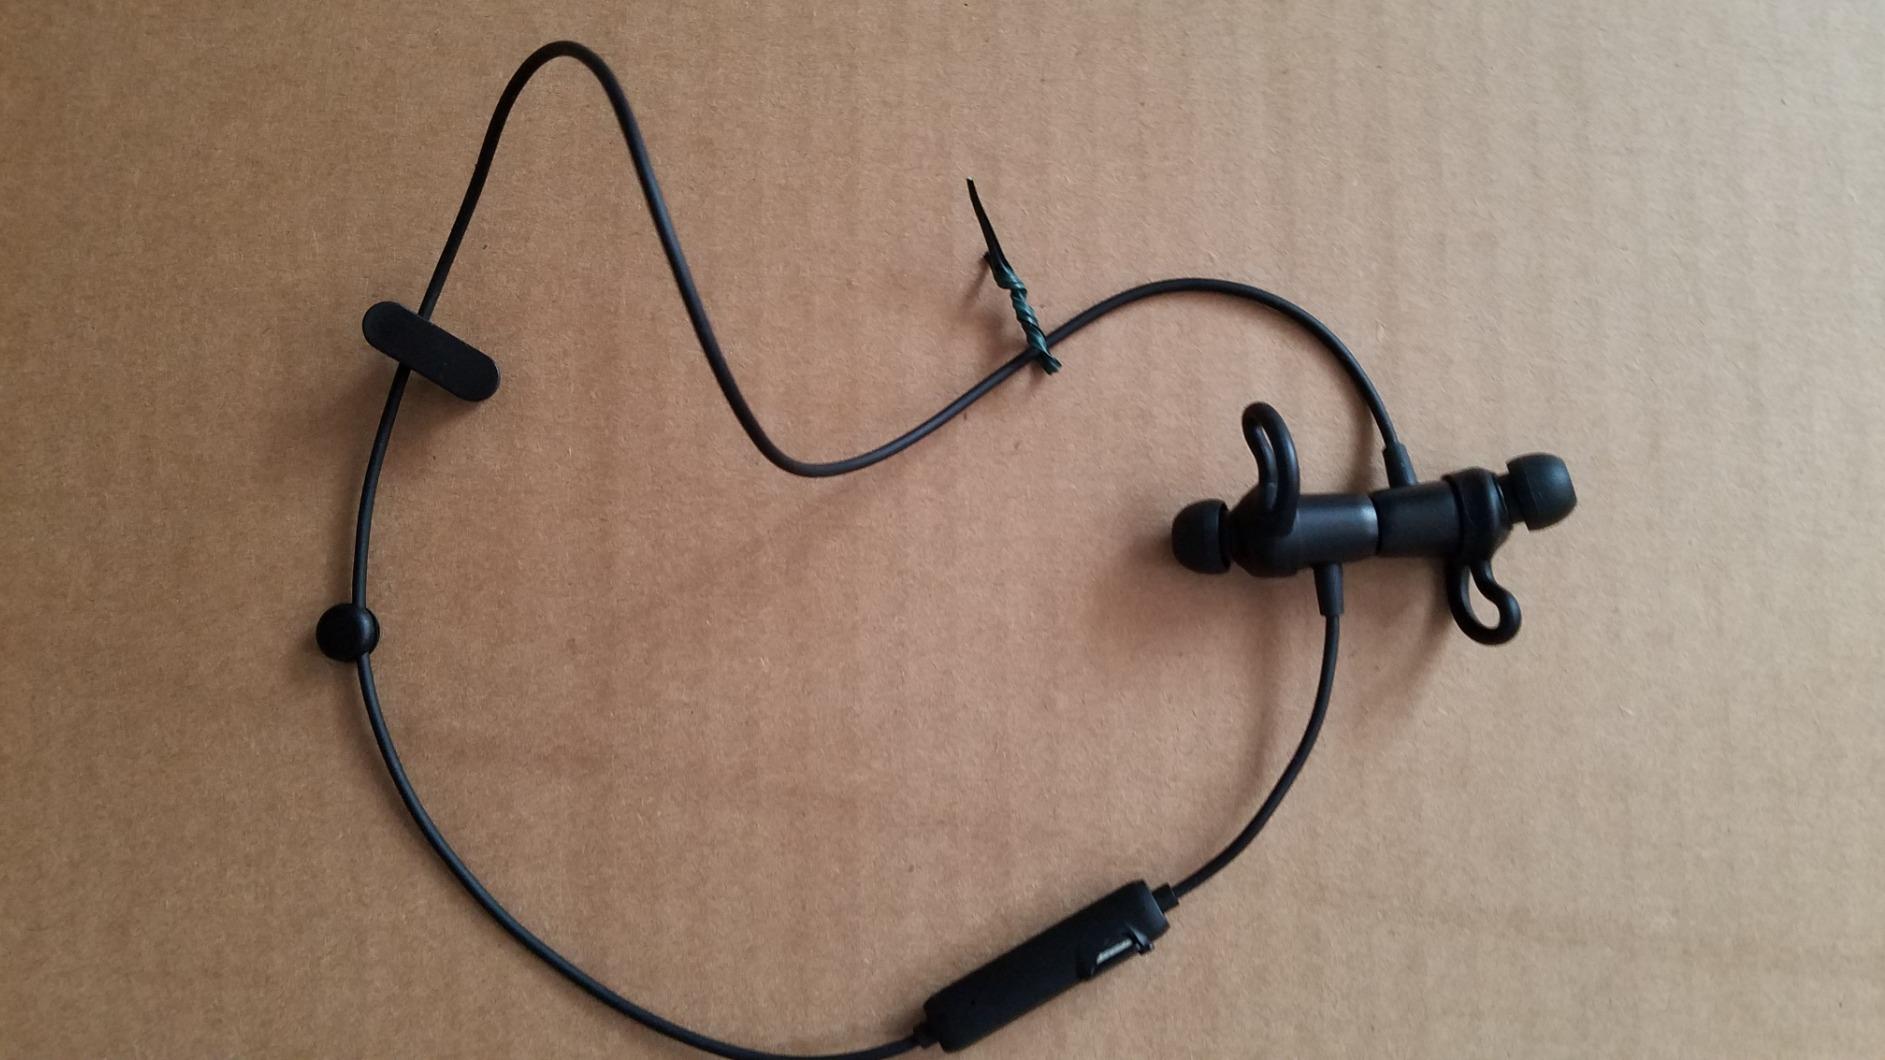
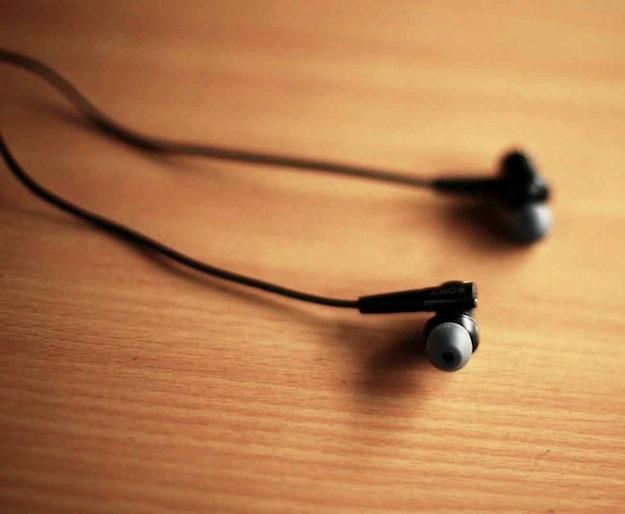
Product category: headphones
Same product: no